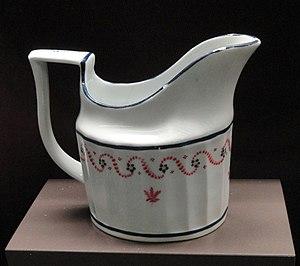
Mintons est une ancienne manufacture britannique de céramique et de porcelaine fondée en 1793 dans le Staffordshire, indépendante jusqu'en 1968 et dont la marque disparaît en 2005. Sous l'époque victorienne, Mintons Ltd fournit de nombreuses institutions à l'international. Ses productions du XIXᵉ siècle, mariant différents styles, sont particulièrement recherchées par les collectionneurs.